Paul Bangay

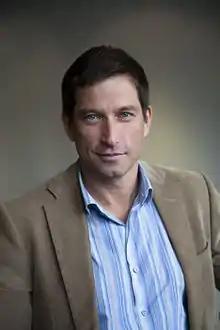
Bangay in 2010

Paul Robert Bangay is an Australian landscape designer. Bangay's designs have been noted for their "precise angles, perfect symmetry, strong sight lines and rich detail."